Rawalpindi

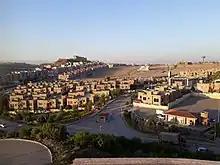
Bahria Town is an affordable locality in Rawalpindi

On 5 March 1947, members of Rawalpindi's Hindu and Sikh communities took a procession against the formation of a Muslim ministry within the Government of Punjab. Policemen fired upon protestors, while Hindus and Sikhs fought against weaker Muslim counter-protestors. The area's first Partition riots erupted the next day on 6 March 1947, when the city's Muslims, angered by the actions of Hindus and Sikhs and encouraged by the Pir of Golra Sharif, raided nearby villages after they were unable to do so in the city on account of Rawalpindi's heavily armed Sikhs.